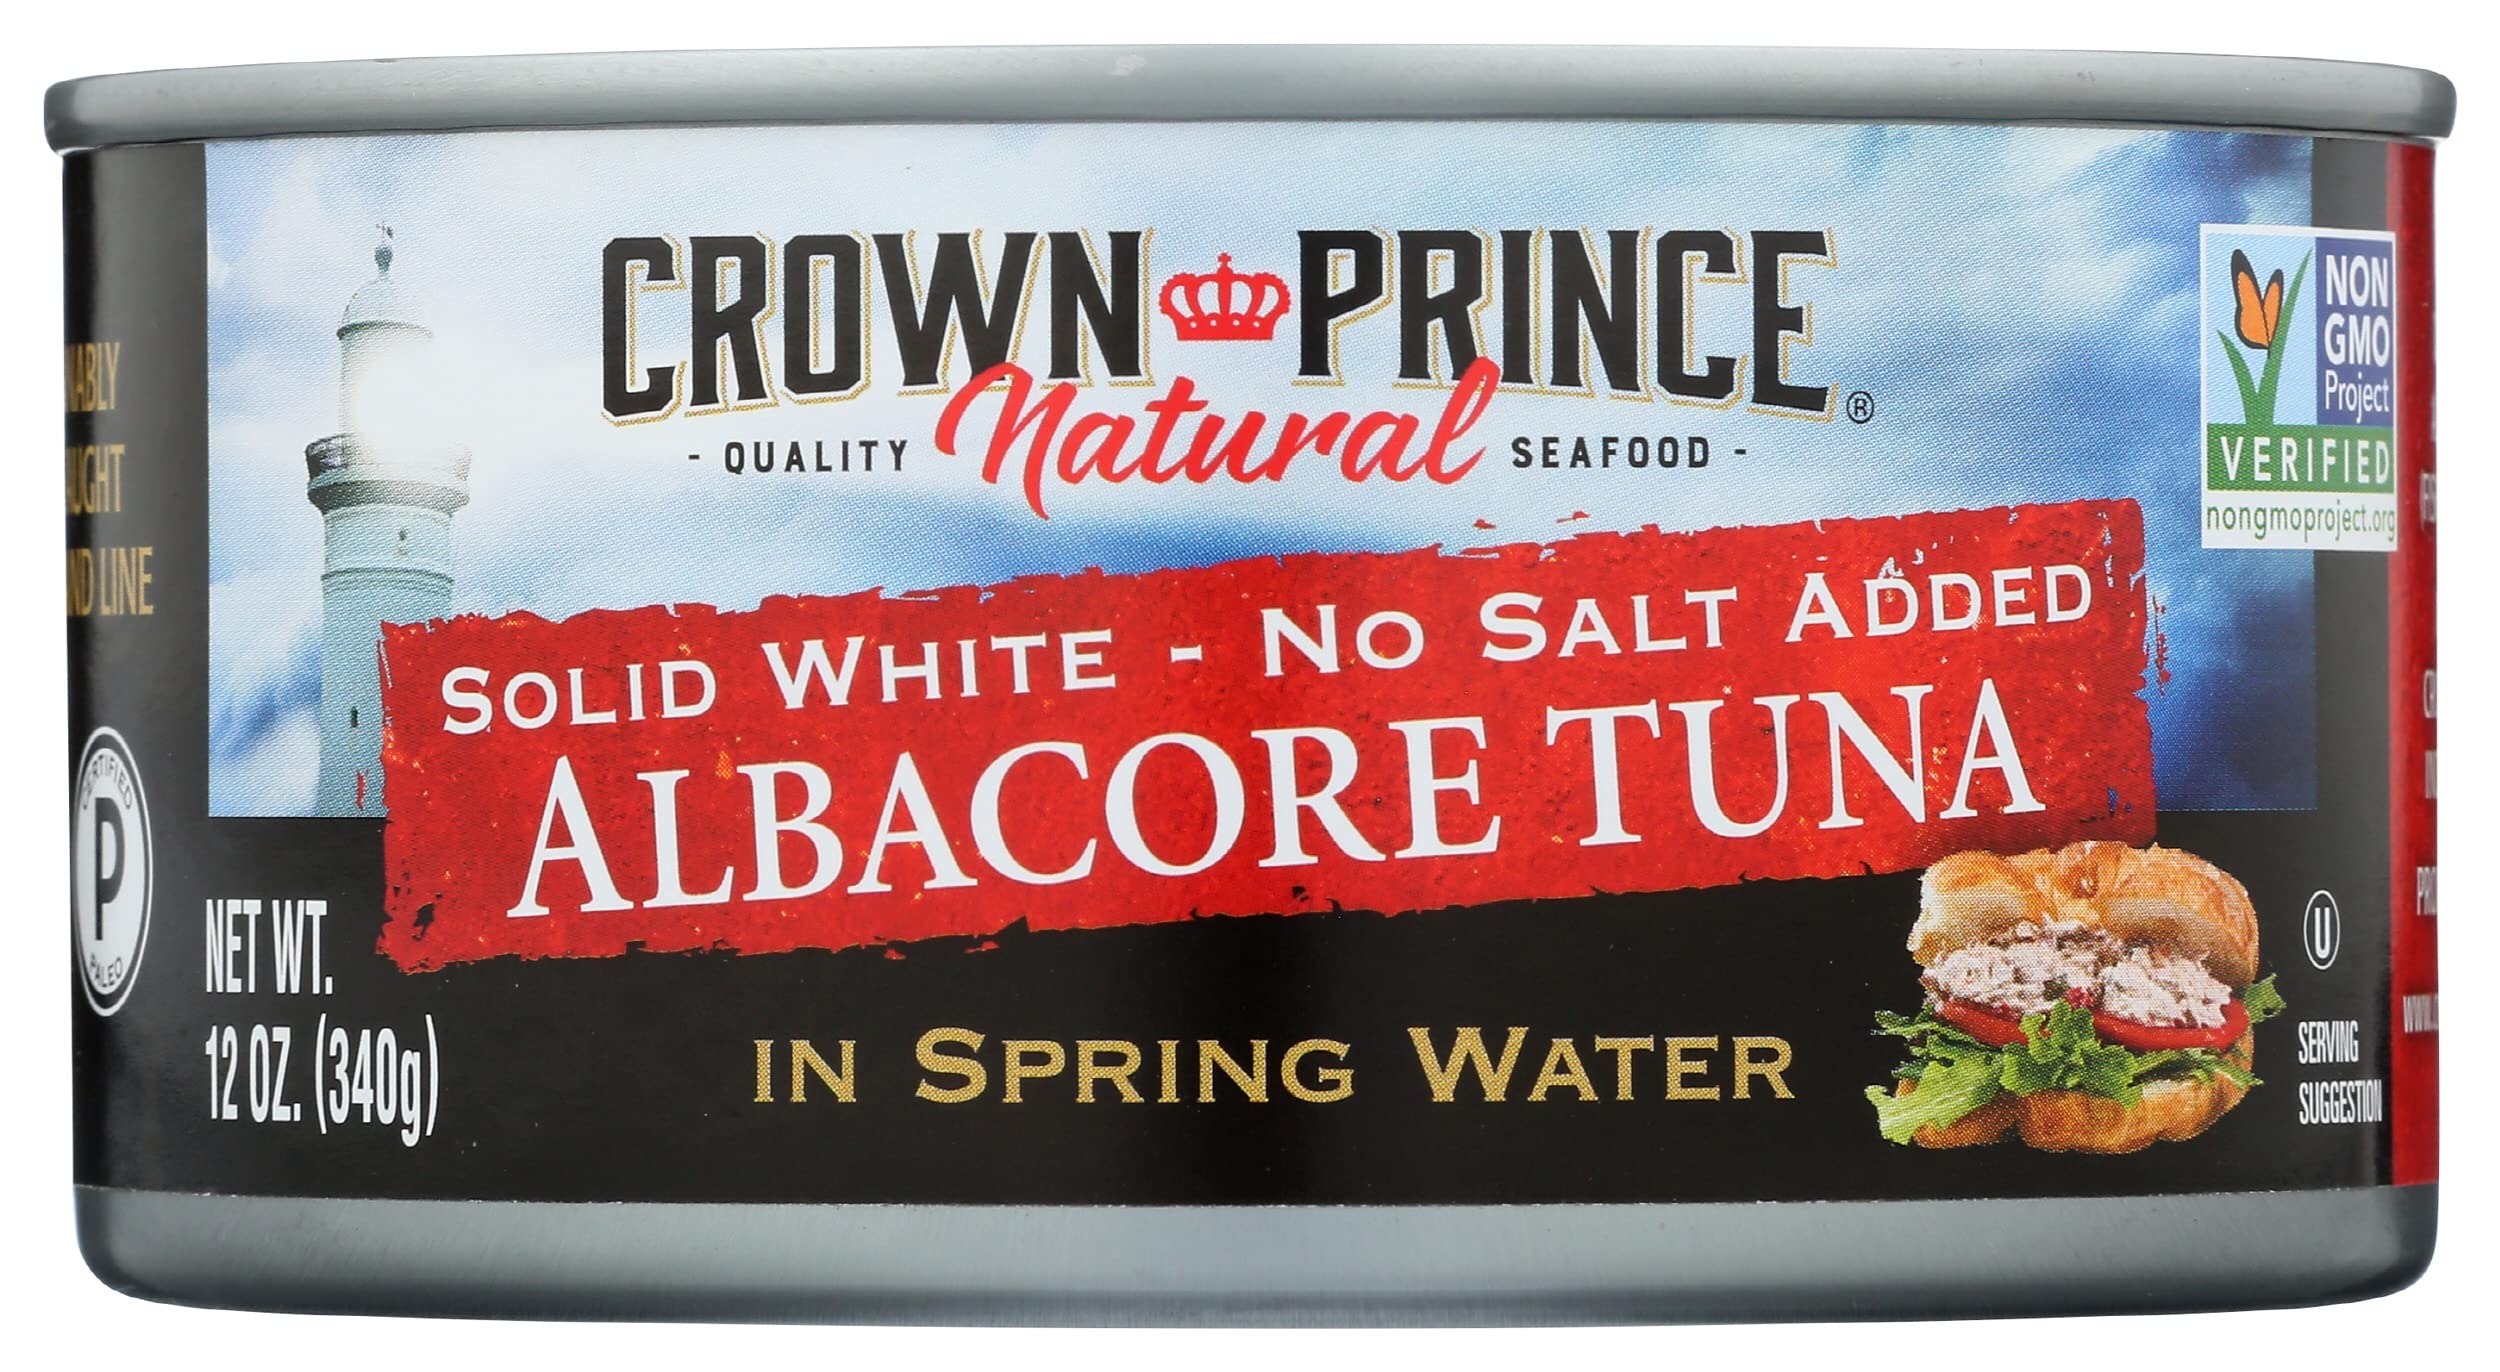
Item Name: Crown Prince Natural Solid White Albacore Tuna In Spring Water, No Salt Added, Non-GMO, 12 Ounce (Pack Of 1)
Bullet Point 1: Excellent Source Of Protein And Vitamin D, Low Fat, Low Sodium.
Bullet Point 2: Contains 1,165 MG Omega-3 Per Serving, Gluten Free, Kosher.
Bullet Point 3: Pole & Line Caught, MSC Certified Sustainable Seafood.
Bullet Point 4: Sustainably Wild Caught, Product Of Thailand.
Bullet Point 5: Dolphin Safe Certified By Earth Island Institute.
Value: 12.0
Unit: Ounce

Price: 4.41